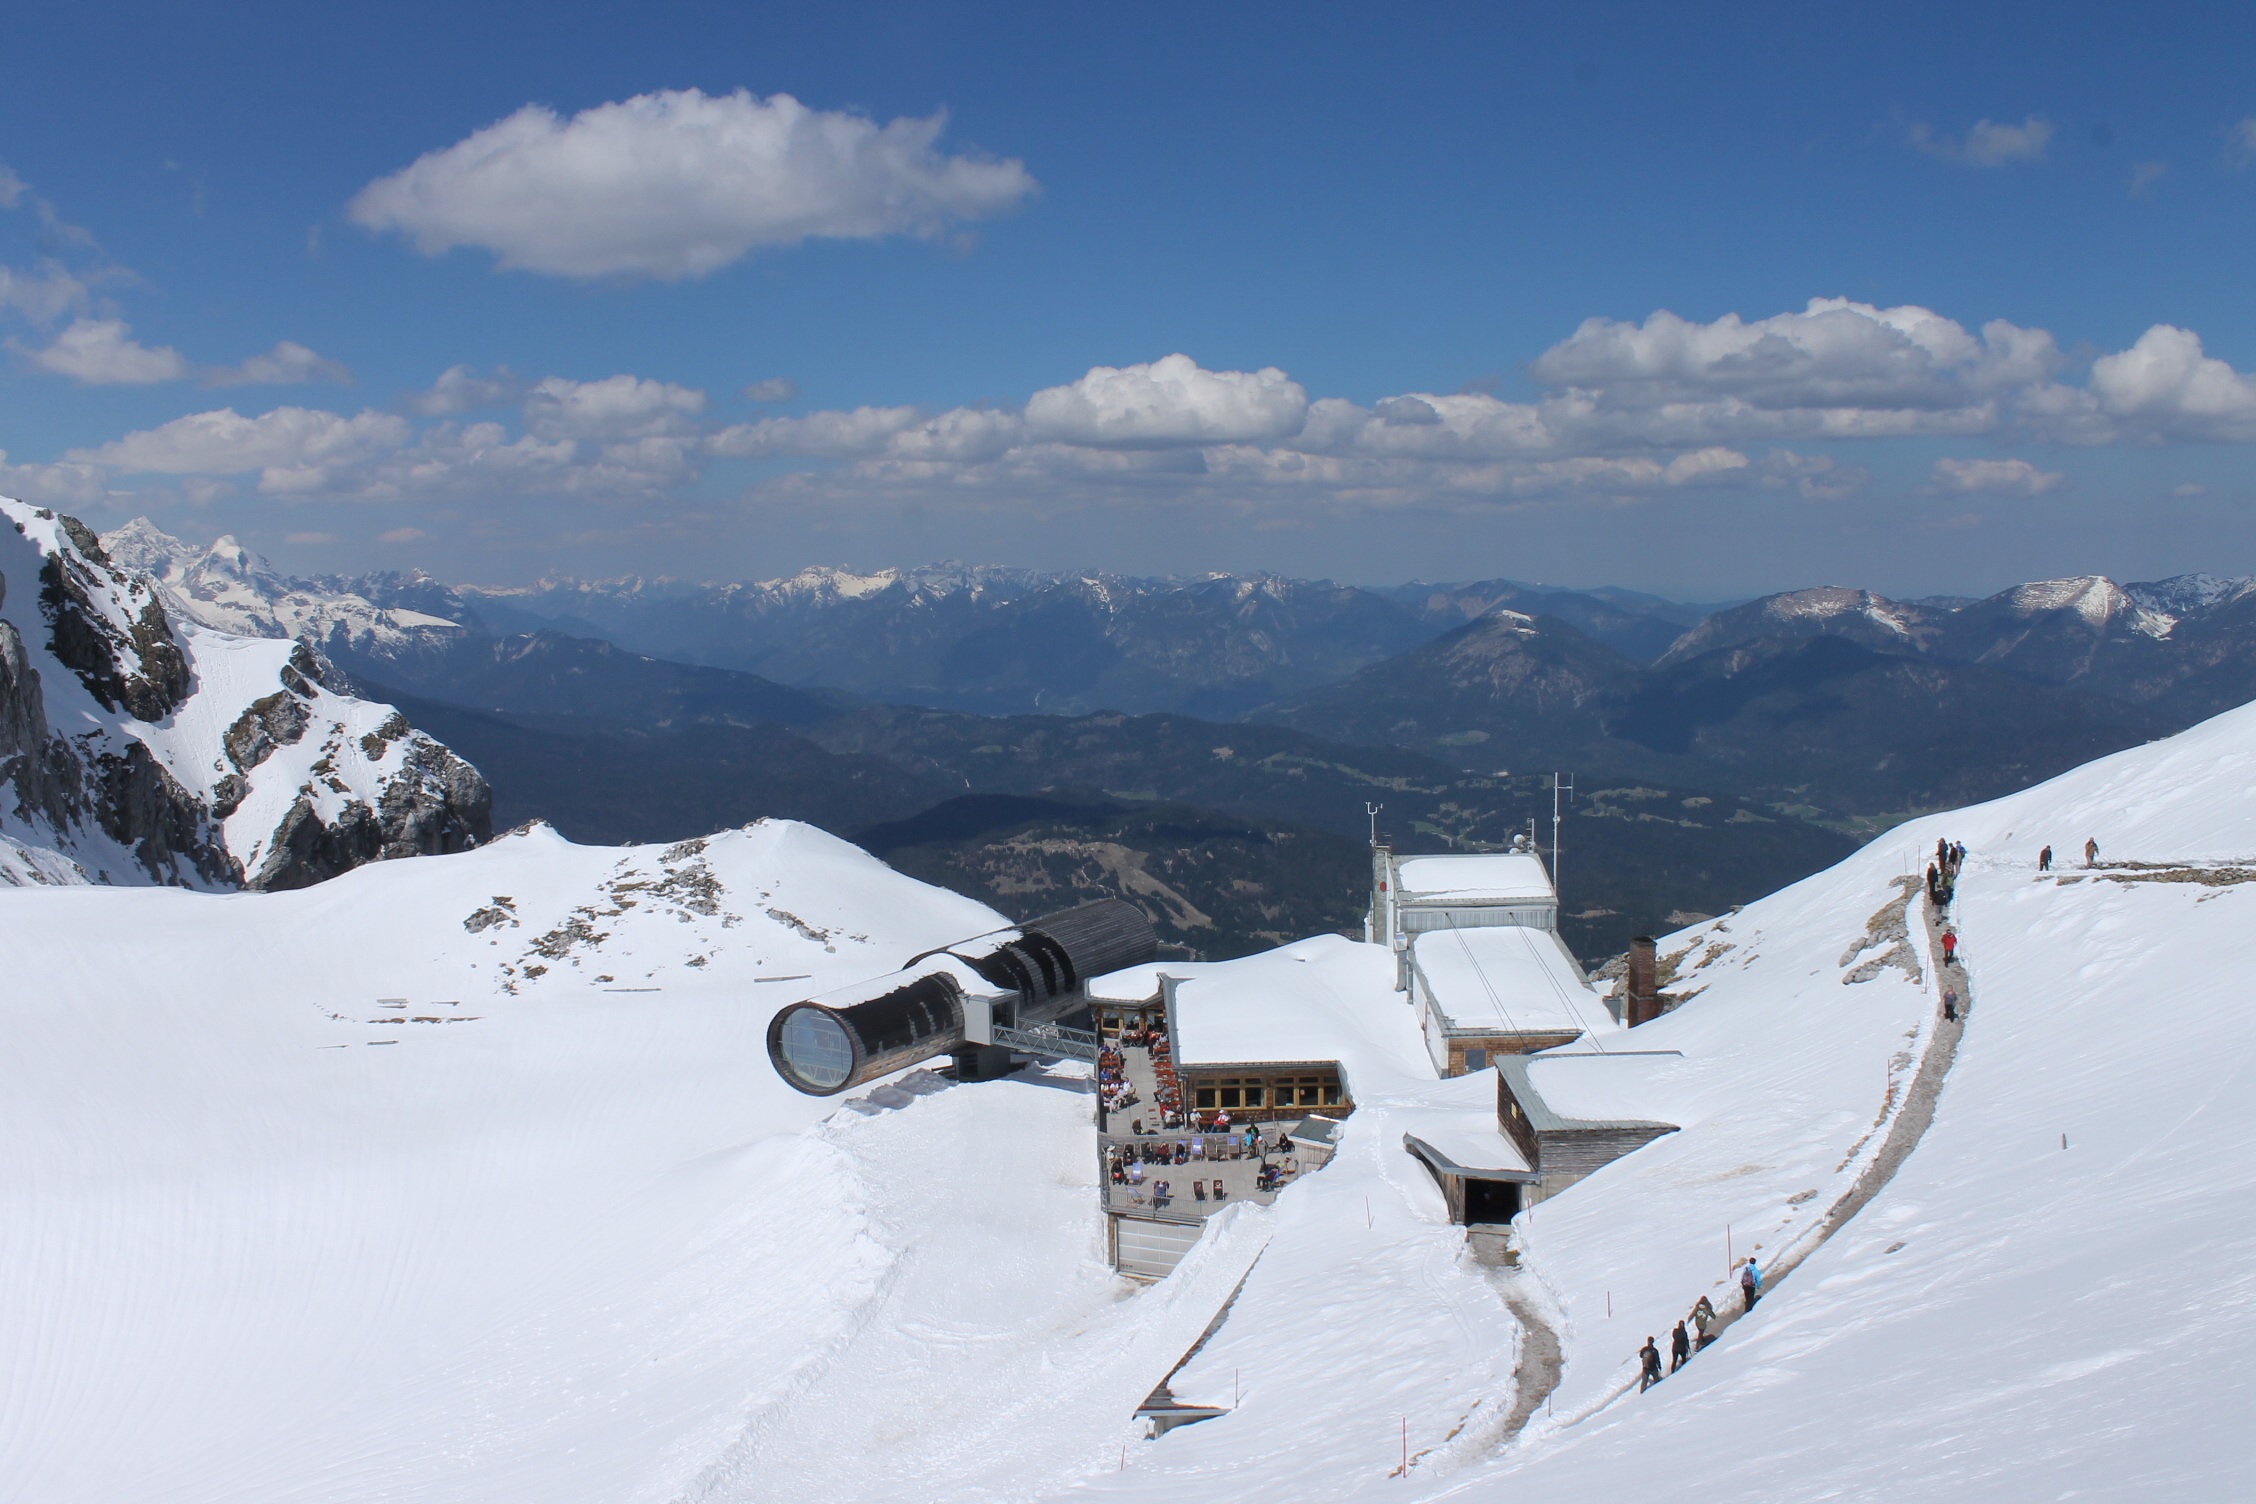
landscape, nature, mountain, snow, cold, winter, sky, hiking, white, mountain range, panorama, vehicle, snowy, alpine, blue, season, ridge, sports equipment, mountaineering, resort, mountains, alps, ski, footwear, mood, wintry, winter magic, piste, ski touring, mountain station, karwendel, ski mountaineering, ski equipment, mountainous landforms, geological phenomenon